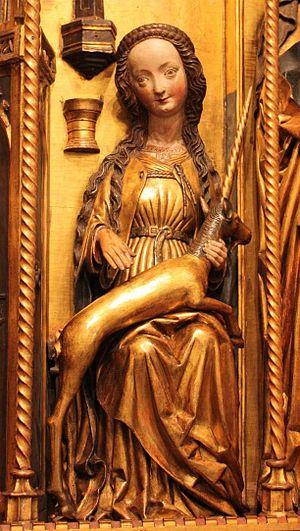
La licorne est, dans l'art, un sujet relativement fréquent depuis le Moyen Âge. Figurée nue le plus souvent, elle est peu à peu représentée tirant des chars, mais rarement montée, sans doute car une telle représentation ne correspondrait pas à sa symbolique.